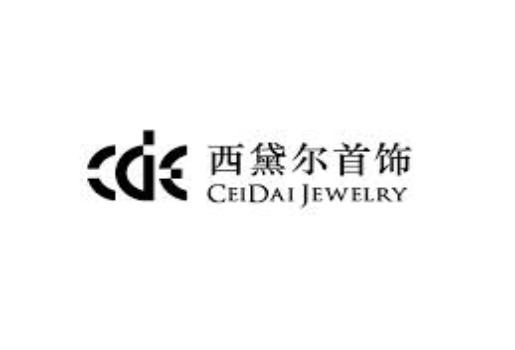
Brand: CDELALA
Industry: Clothes